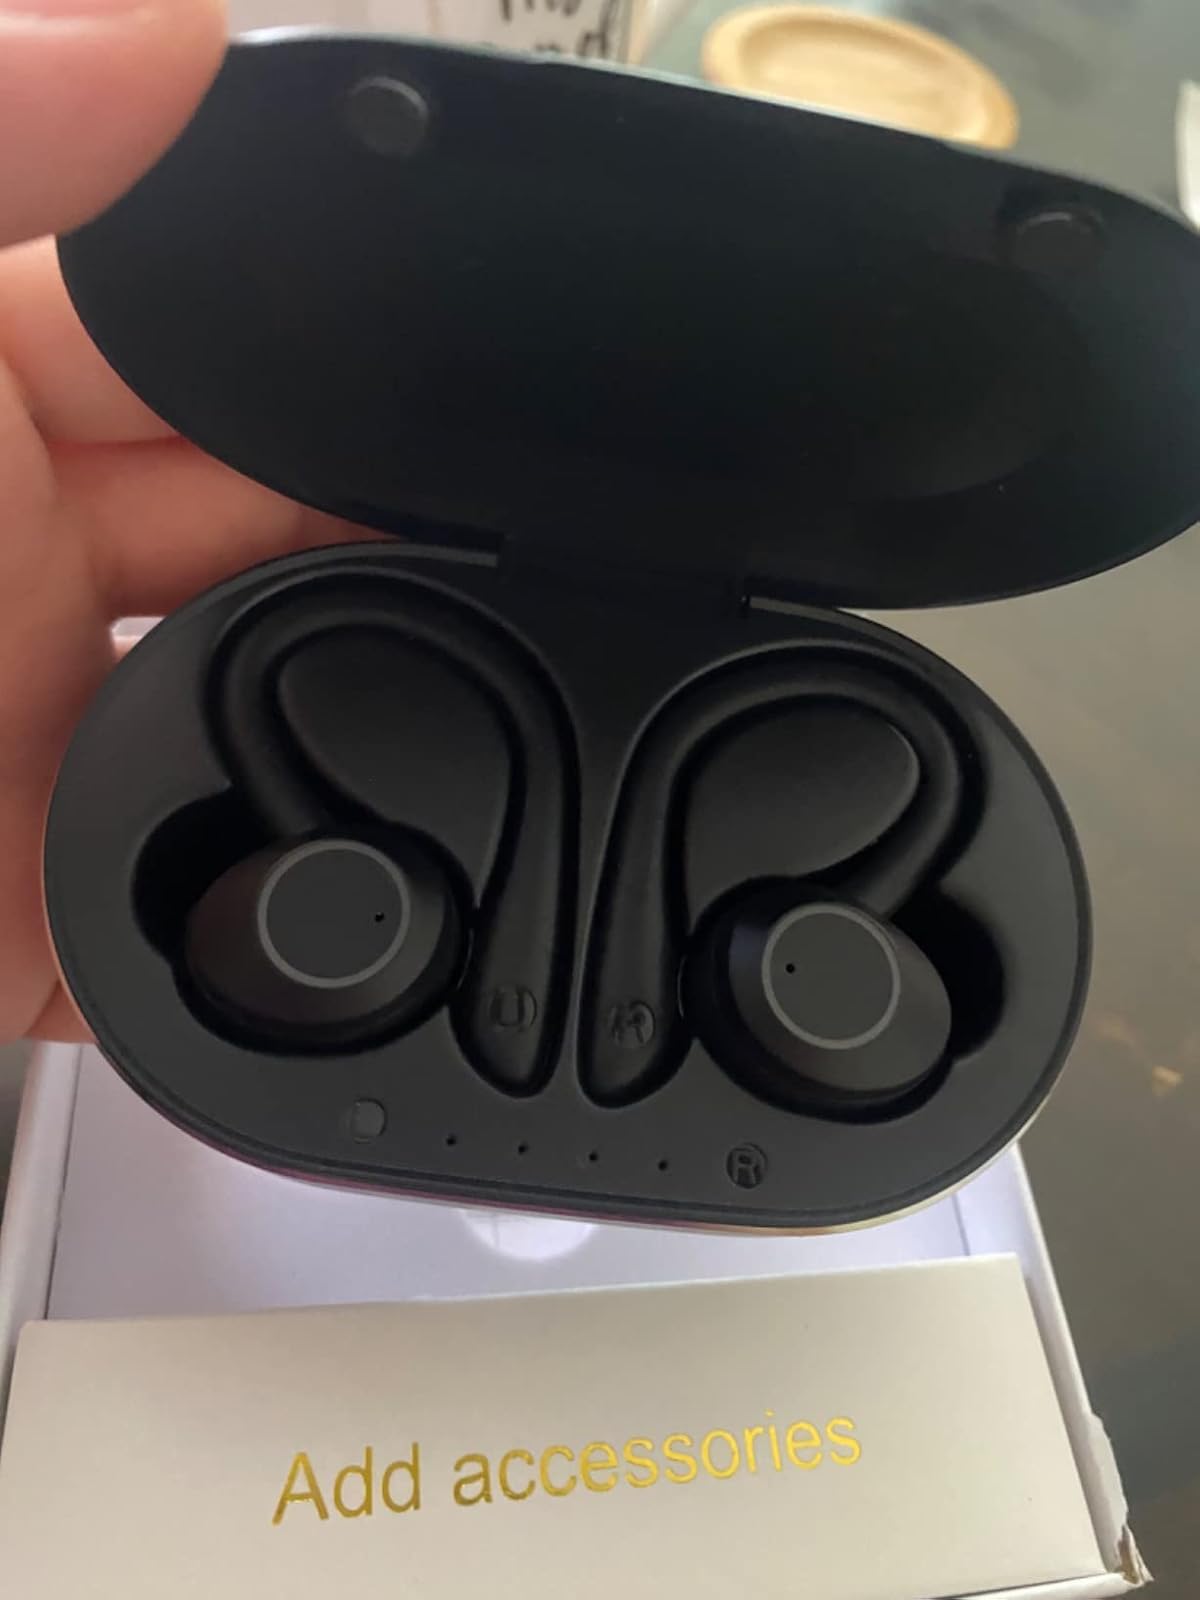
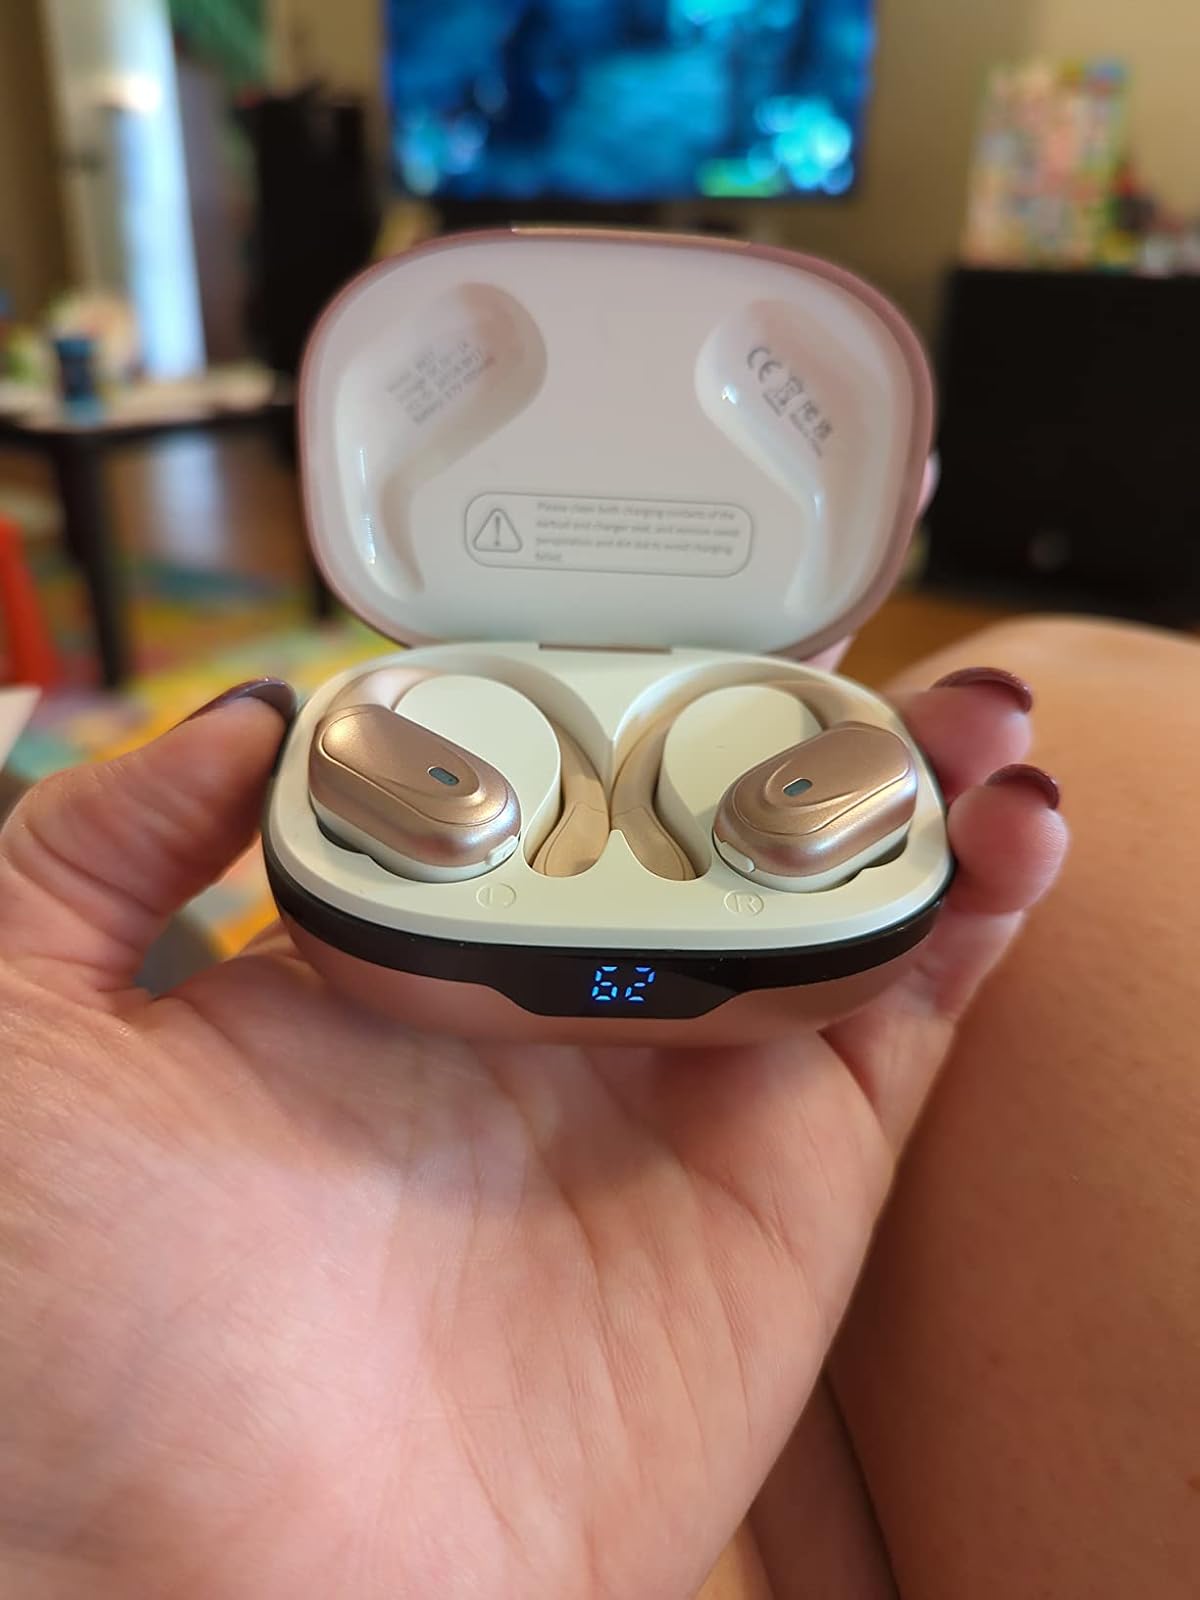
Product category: earbuds
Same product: no